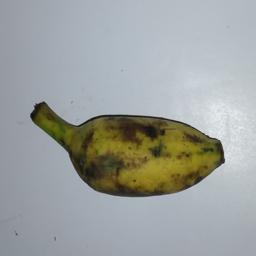
Banana variety: Champa Kola